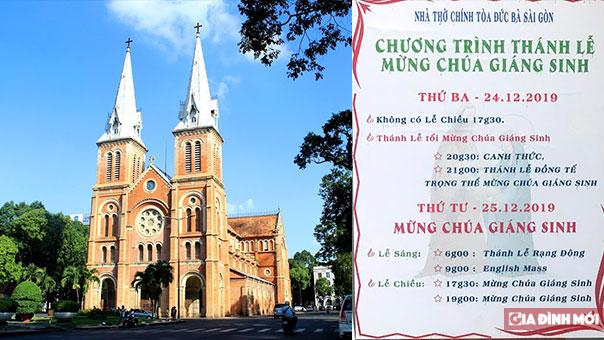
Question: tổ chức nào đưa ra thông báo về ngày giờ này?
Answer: nhà thờ chính tòa đức bà sài gòn